Tarascon

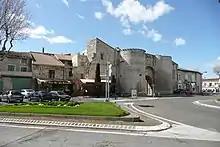
Porte de la Condamine

"Église collégiale Ste Marthe" (St Martha's Collegiate Church) is where, according to a local tradition, the biblical figure Martha is buried. The church was built half-Romanesque in the 12th century and half-Gothic in the 14th century. The crypt dates from the 3rd century.